Legends of Zork

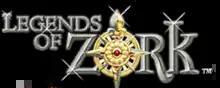

Legends of Zork was a browser-based online adventure game based on the "Zork" universe created by software company Infocom.